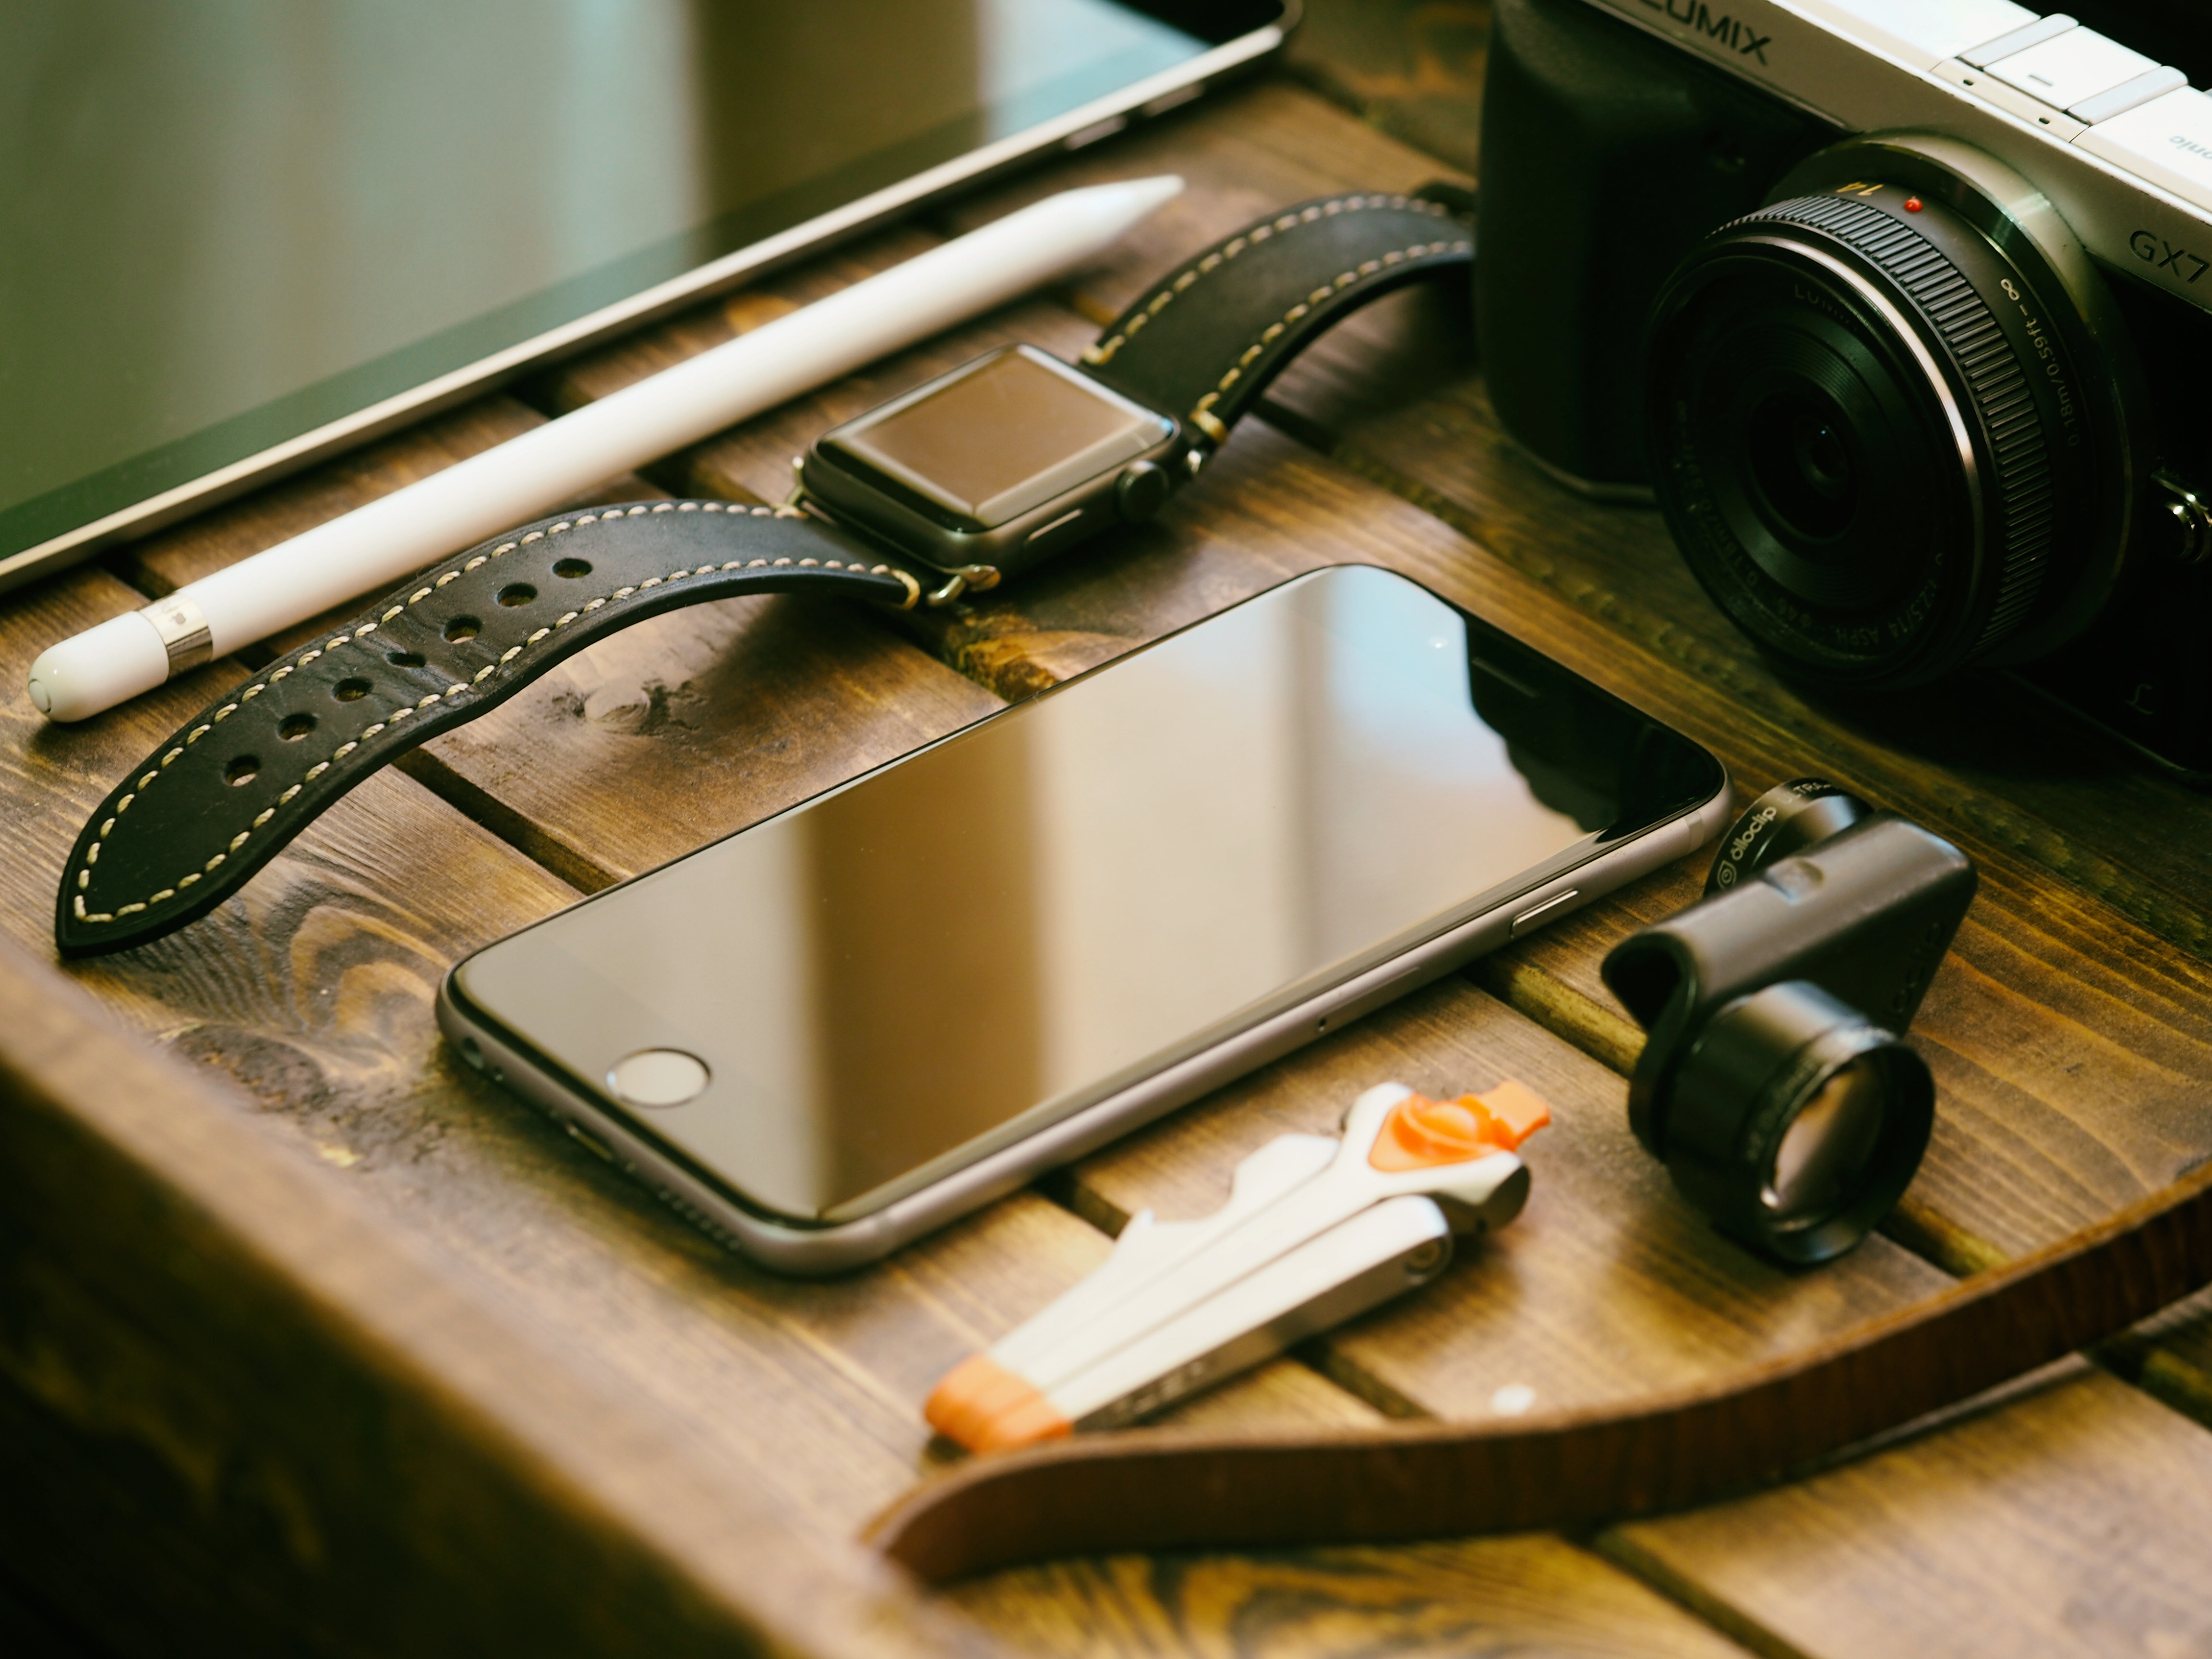
iphone, watch, camera, gadget, glasses, olloclip, accessory, firearm